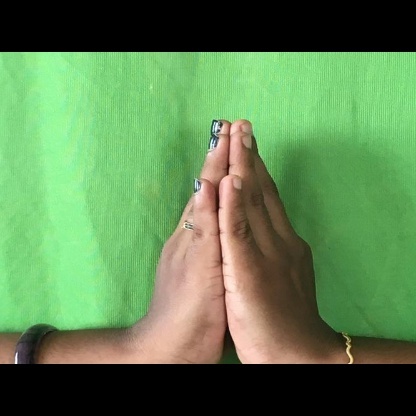
Mudra: Anjali